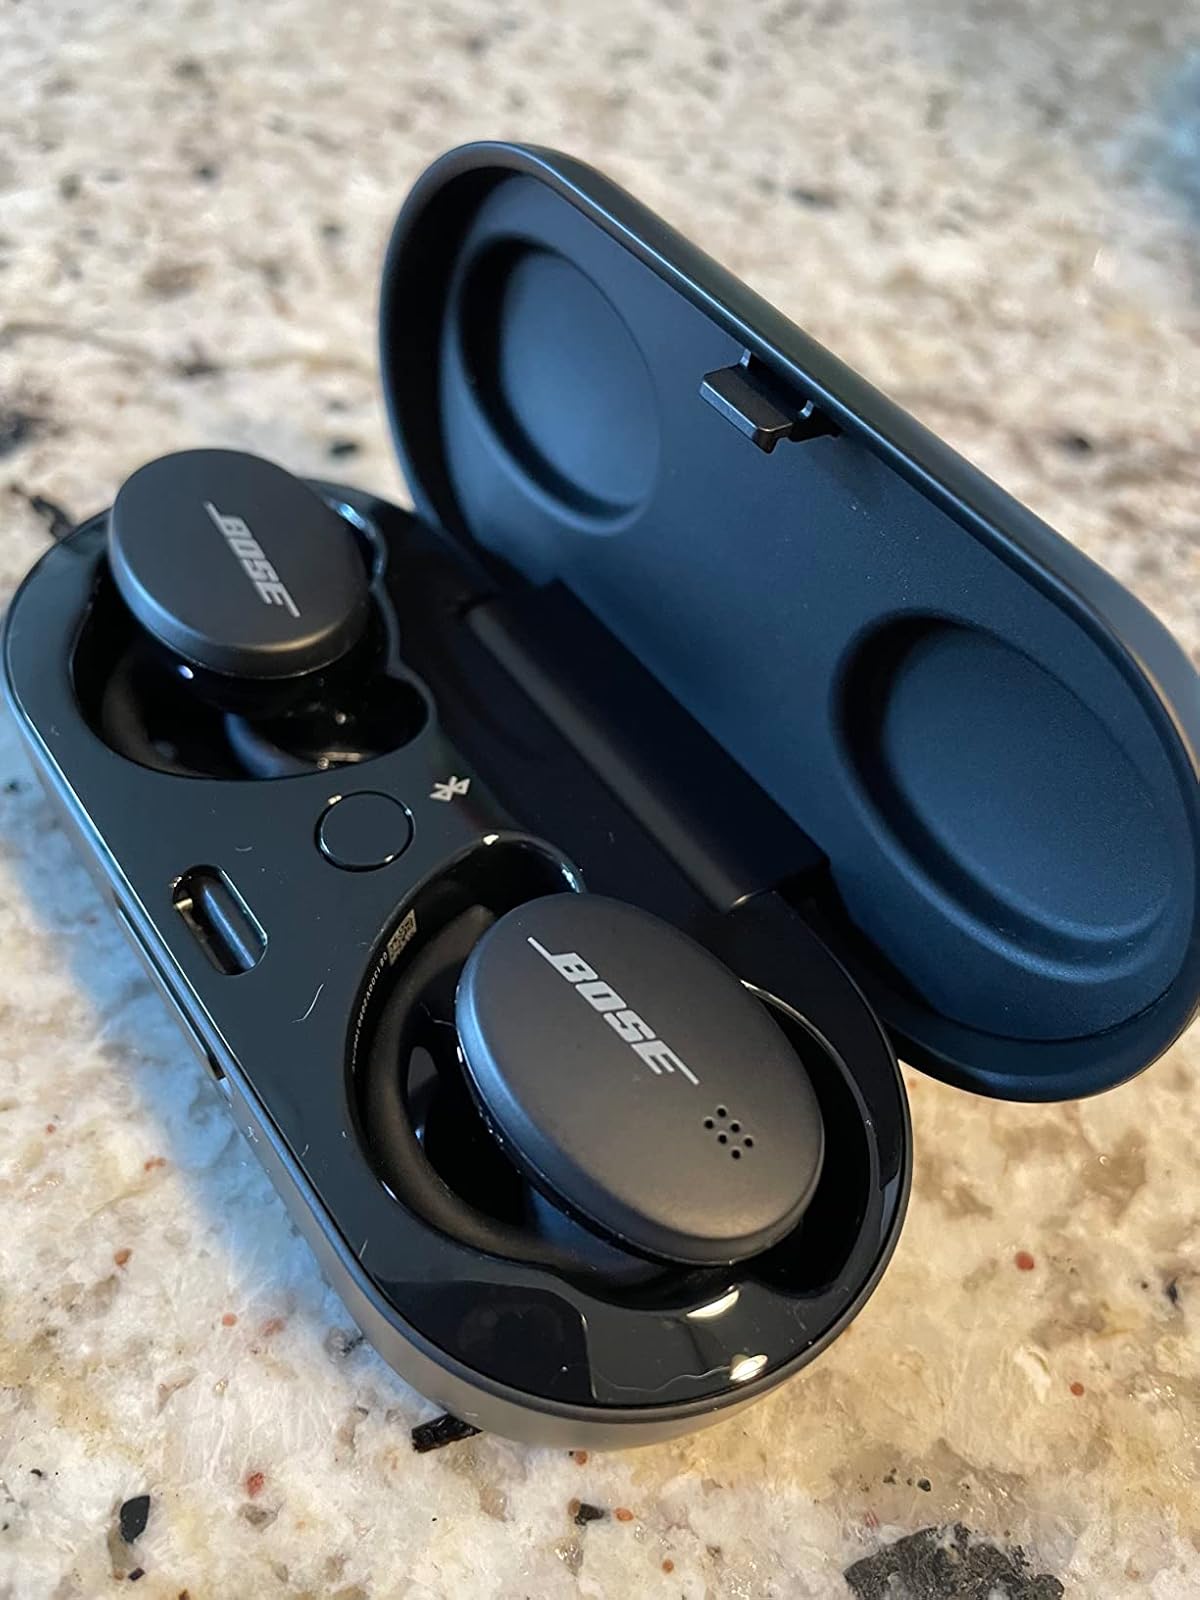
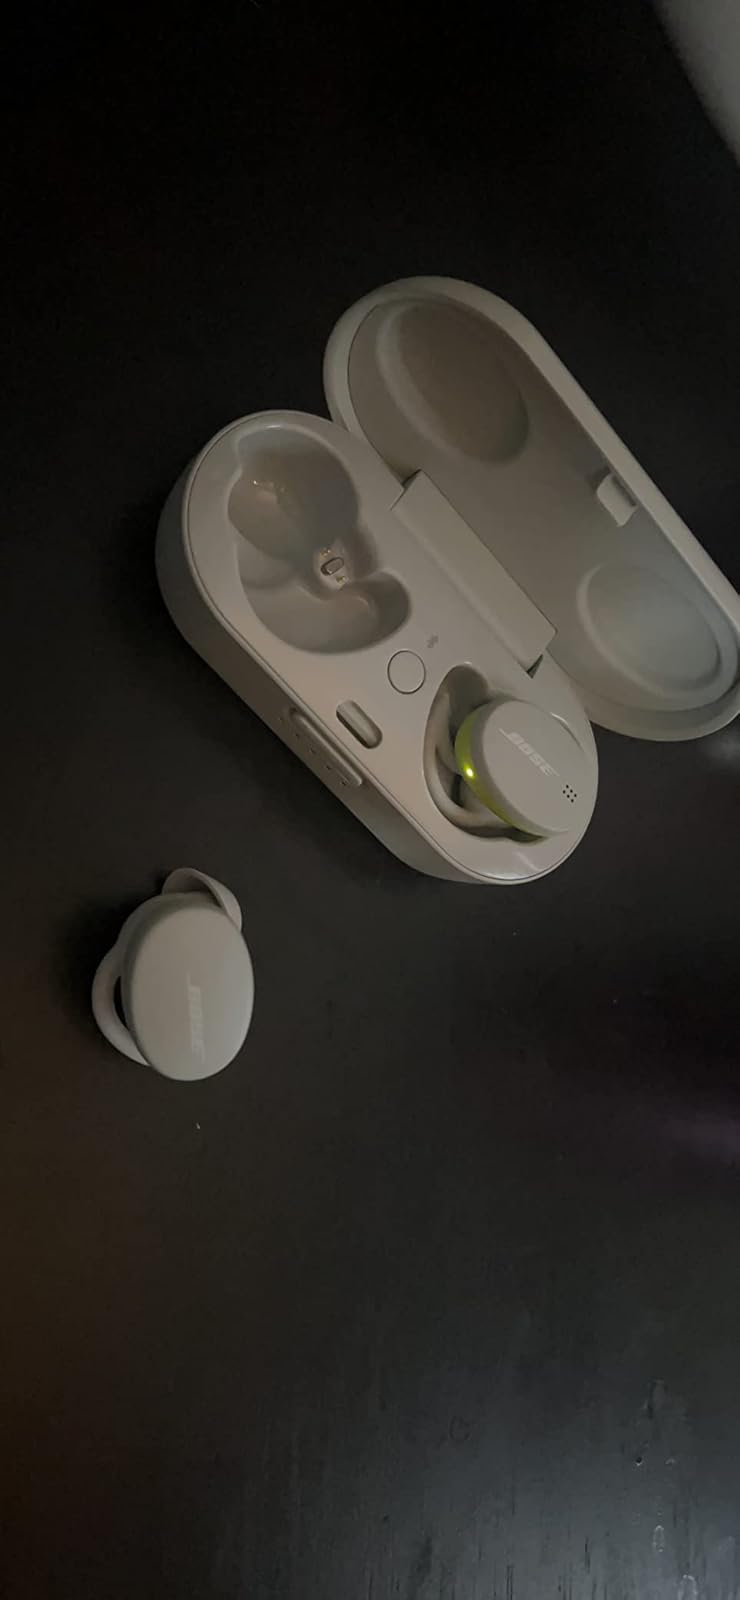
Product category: earbuds
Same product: no